Justin Boren

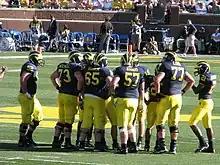
football team in yellow and blue uniforms in the huddle.

After the season, head coach Lloyd Carr was replaced by Rich Rodriguez. Rodriguez' no huddle spread option offense, which used zone blocking, was a major adjustment for Boren. By the tenth day of spring practice Boren had left the team. Boren made a statement to the press regarding his decision, which included the following excerpt: "Michigan football was a family, built on mutual respect and support for each other from (former) Coach (Lloyd) Carr on down. We knew it took the entire family, a team effort, and we all worked together. . I have great trouble accepting that those family values have eroded in just a few months. . .That I am unable to perform under these circumstances at the level I expect of myself, and my teammates and Michigan fans deserve, is why I have made the decision to leave." A month later, Ohio State coach Jim Tressel announced Boren would redshirt for the 2008 NCAA Division I FBS football season and become the first player to transfer from Michigan to play for archrival Ohio State since at least World War II. According to Section 14.5.2.B of the Rules of Eligibility in the Big Ten handbook, Boren is ineligible to be a scholarship athlete after transferring. A little more than a week after Justin announced his transfer, his younger brother Zach committed to Ohio State. Later that summer, "Detroit Free Press" writer Michael Rosenberg, backed up Boren's statement about family values: "Rodriguez's staff uses some of the foulest, most degrading language imaginable. I know coaches curse, and I'm no prude, but this goes way beyond a few dirty words. He belittles his players. This is a big part of why offensive lineman Justin Boren left the team. He felt his dignity was at stake."